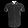
Label: Shirt